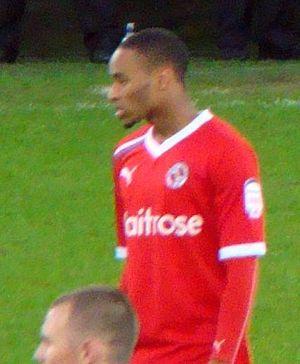
Shaun Michael Cummings est un footballeur anglais. Il joue depuis 2018 au poste de défenseur pour le club de Doncaster Rovers.